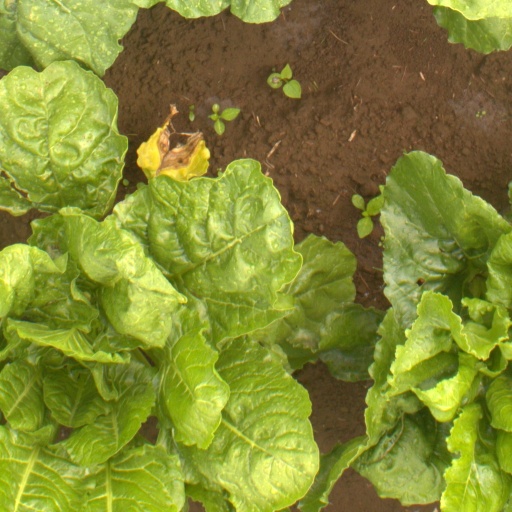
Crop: sugar beet